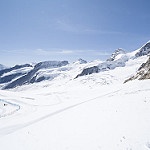
Label: mountain